James C. Eskridge

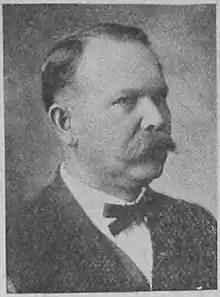
c. 1917

James Clarence Eskridge (April 26, 1873 – 1949) was an American Democratic politician. He was a member of the Mississippi State Senate, from the 32nd district, from 1916 to 1920.